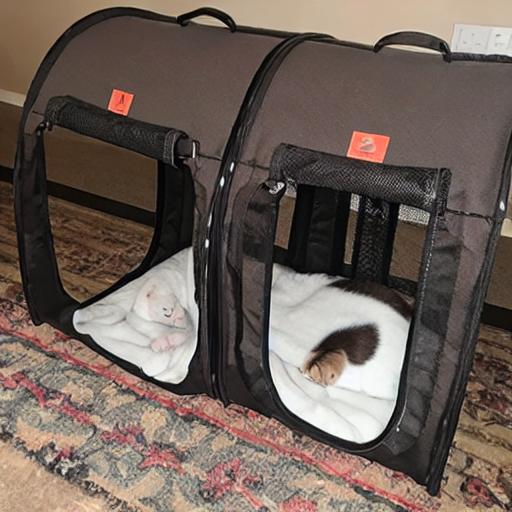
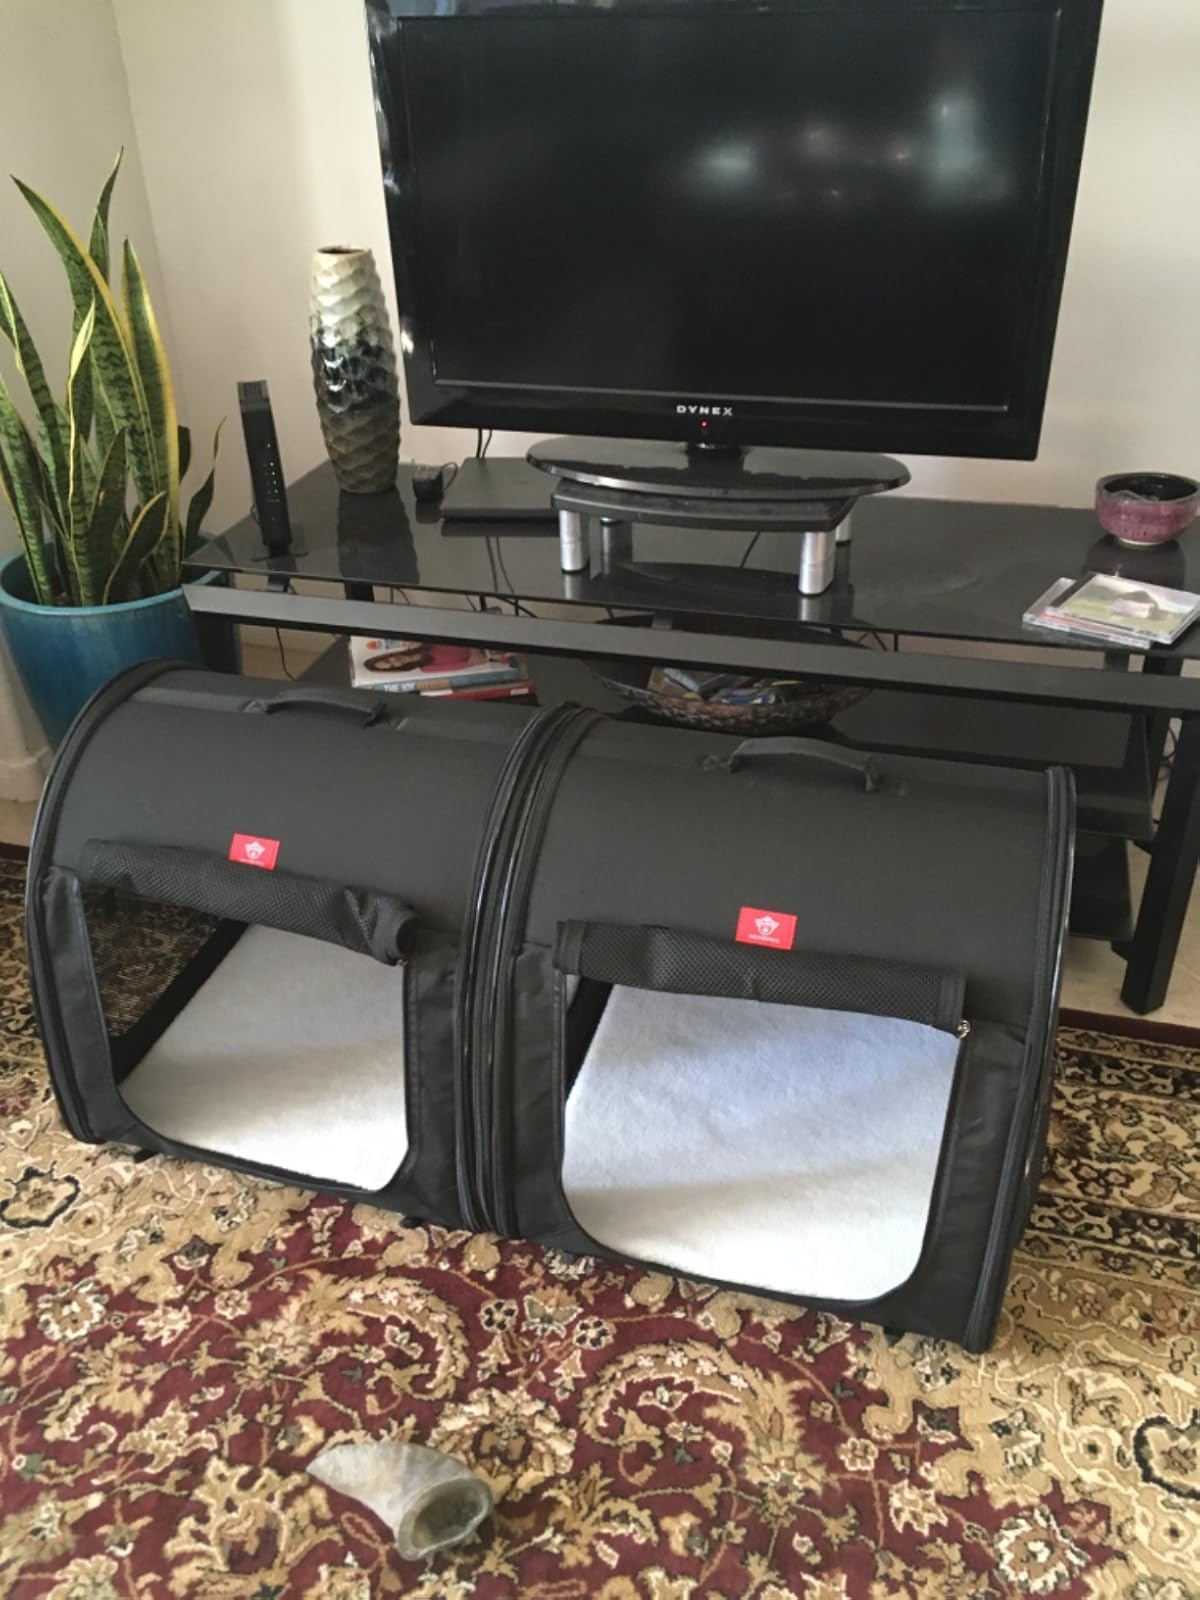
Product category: items_kennel
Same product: no